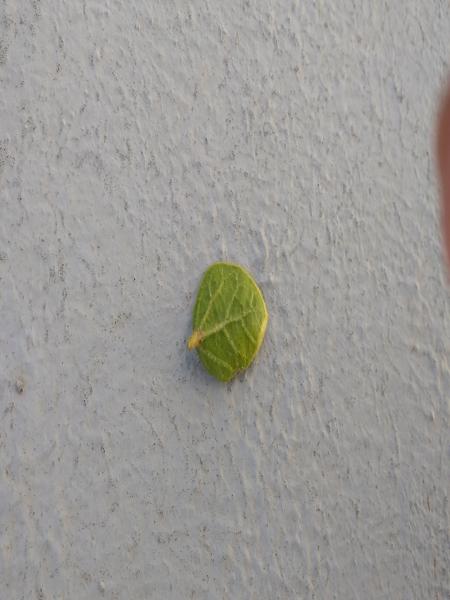
Plant: Hibiscus